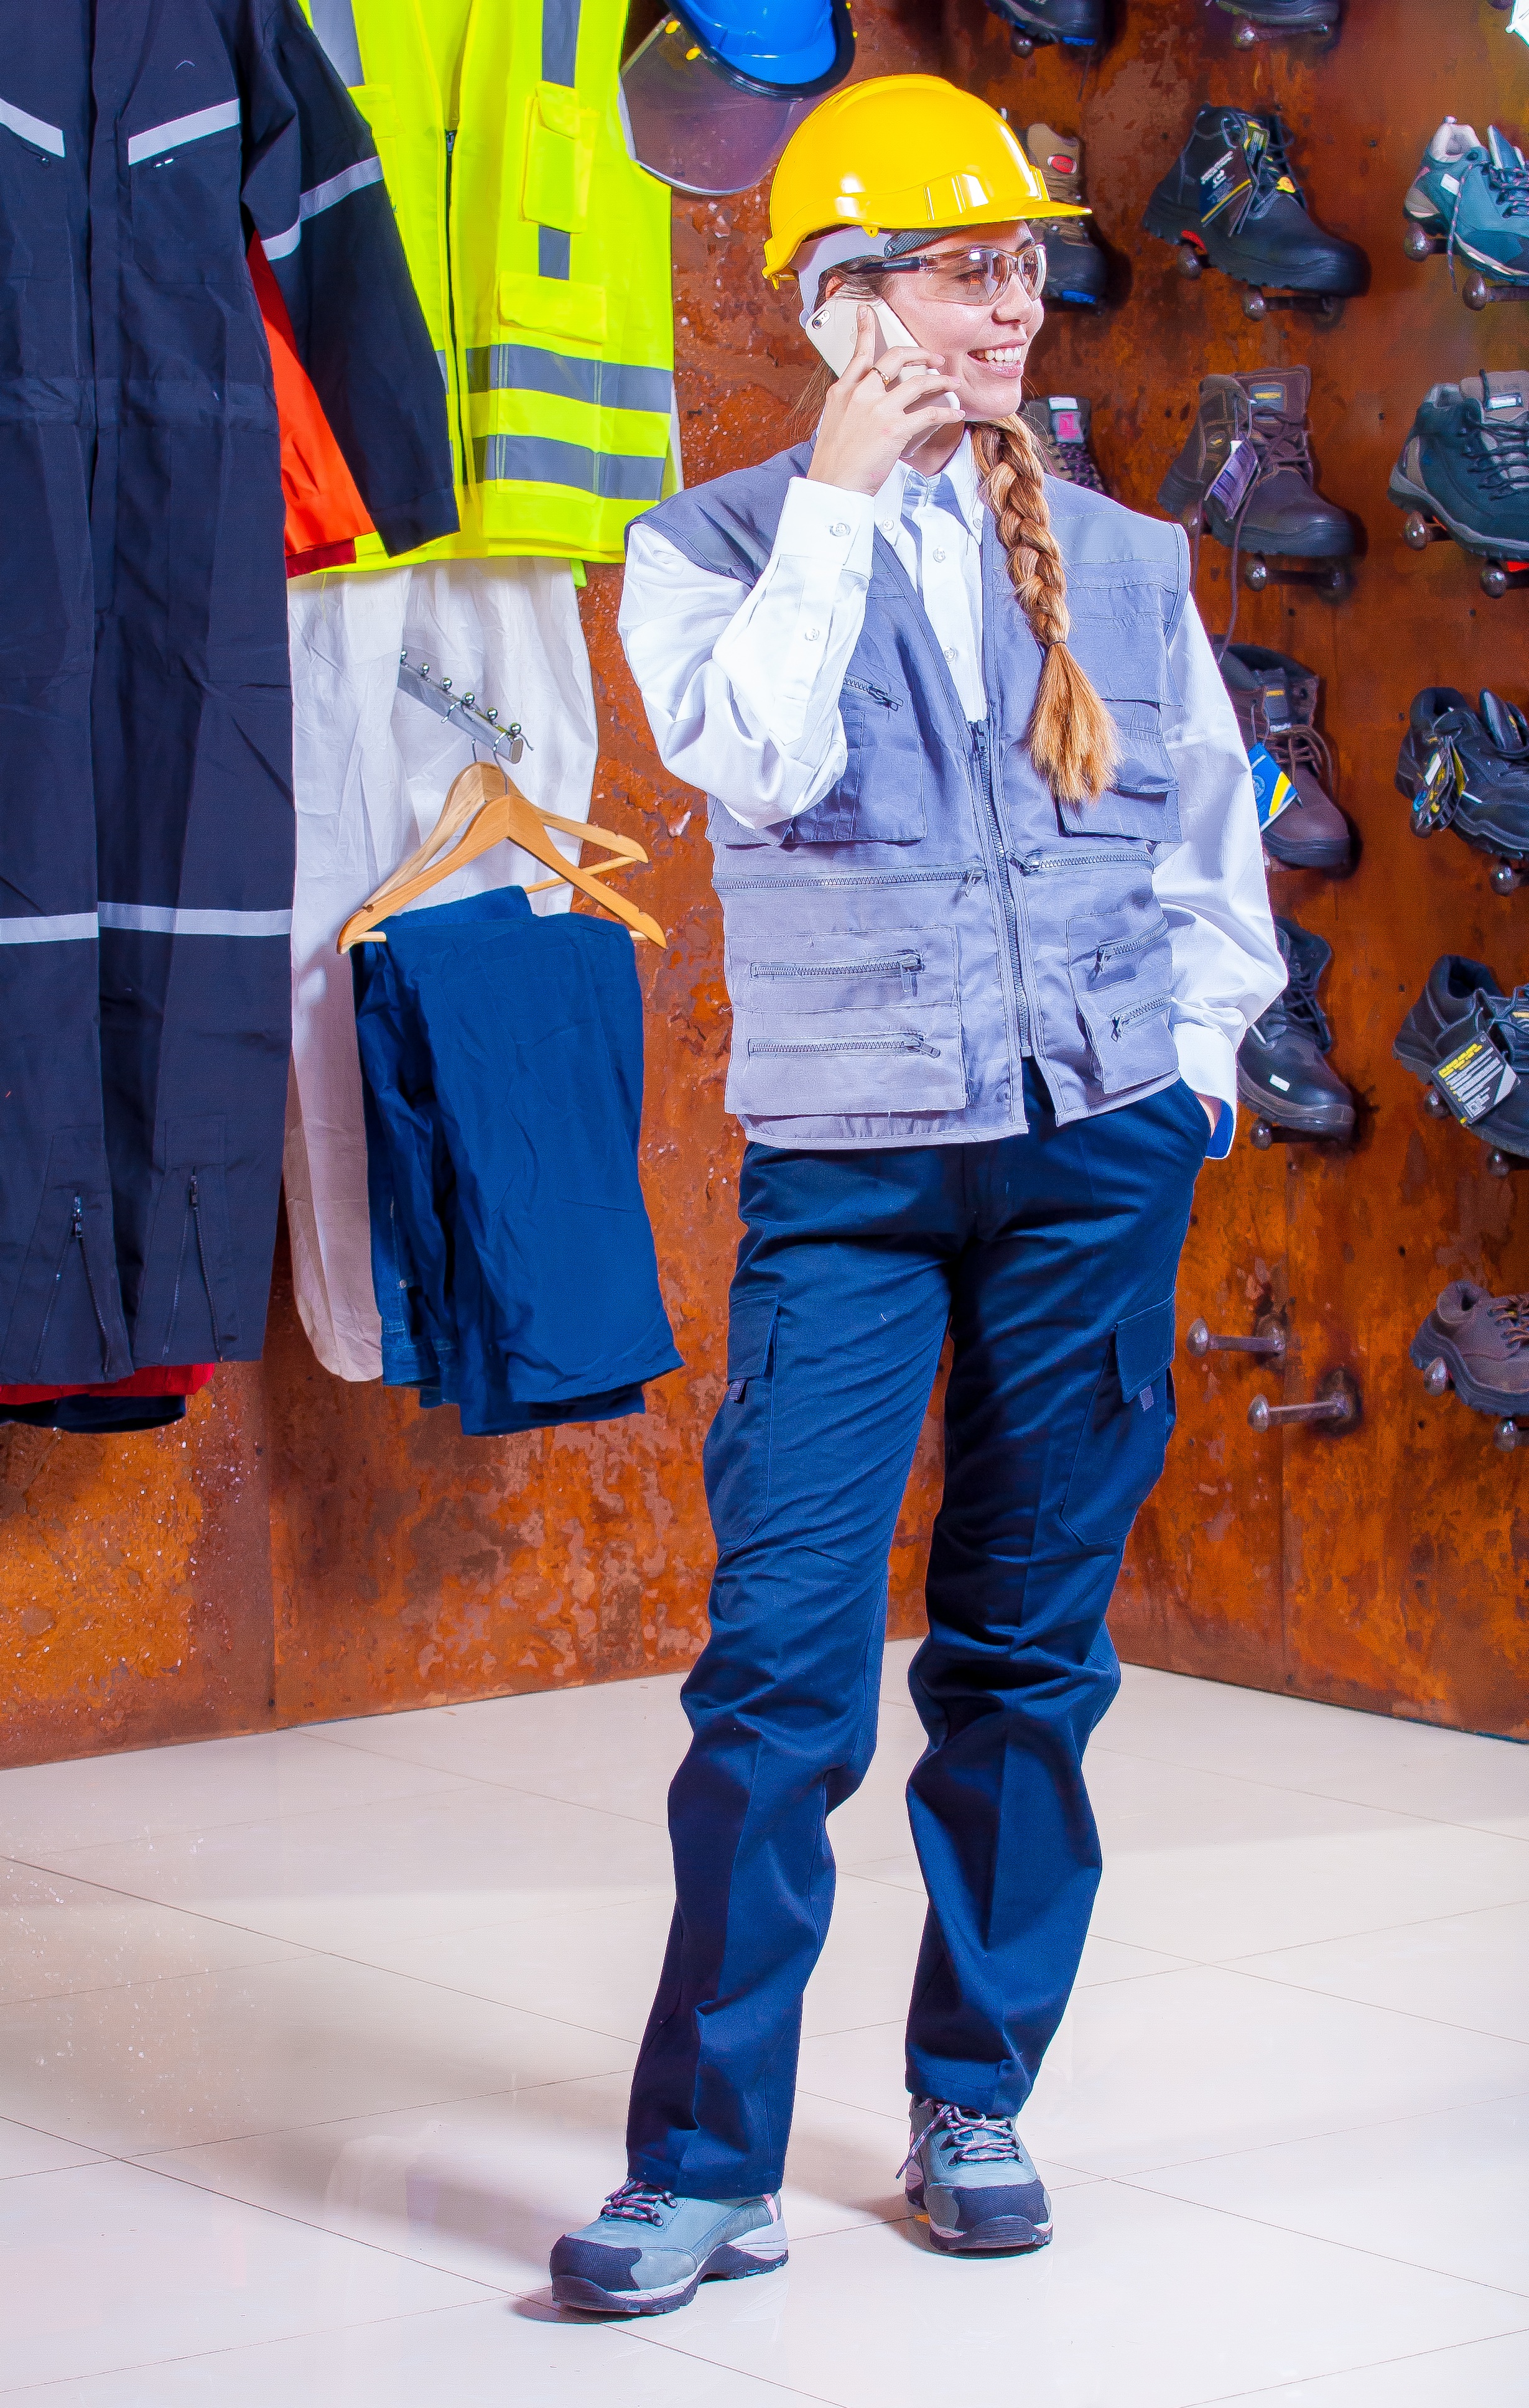
iphone, mobile, person, model, spring, phone, color, communication, industrial, fashion, blue, clothing, mobile phone, security, season, cell phone, shoes, face, worker, women, helmet, cellular, manufactures, vest, bella, supervisor, personal protection, logistic, work clothes, industrial safety, protective goggles, mandatory, shoes safety